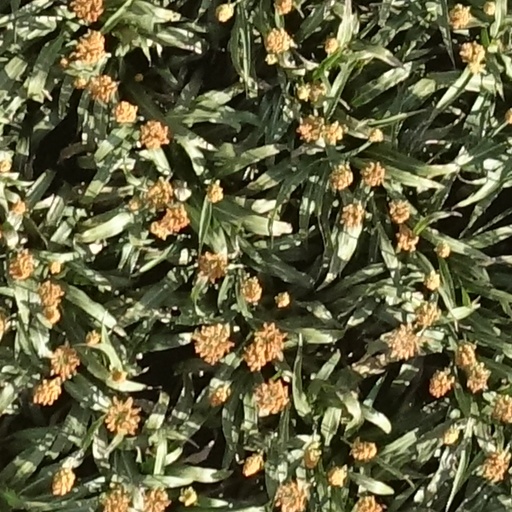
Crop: sorghum